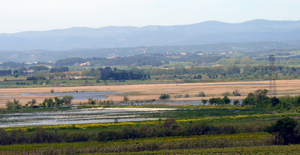
Vue de l'étang de Capestang.
L'étang de Capestang est une zone d'expansion de crues du fleuve Aude aménagée par l'homme. Il reste une zone humide d'un grand intérêt faunistique et floristique.